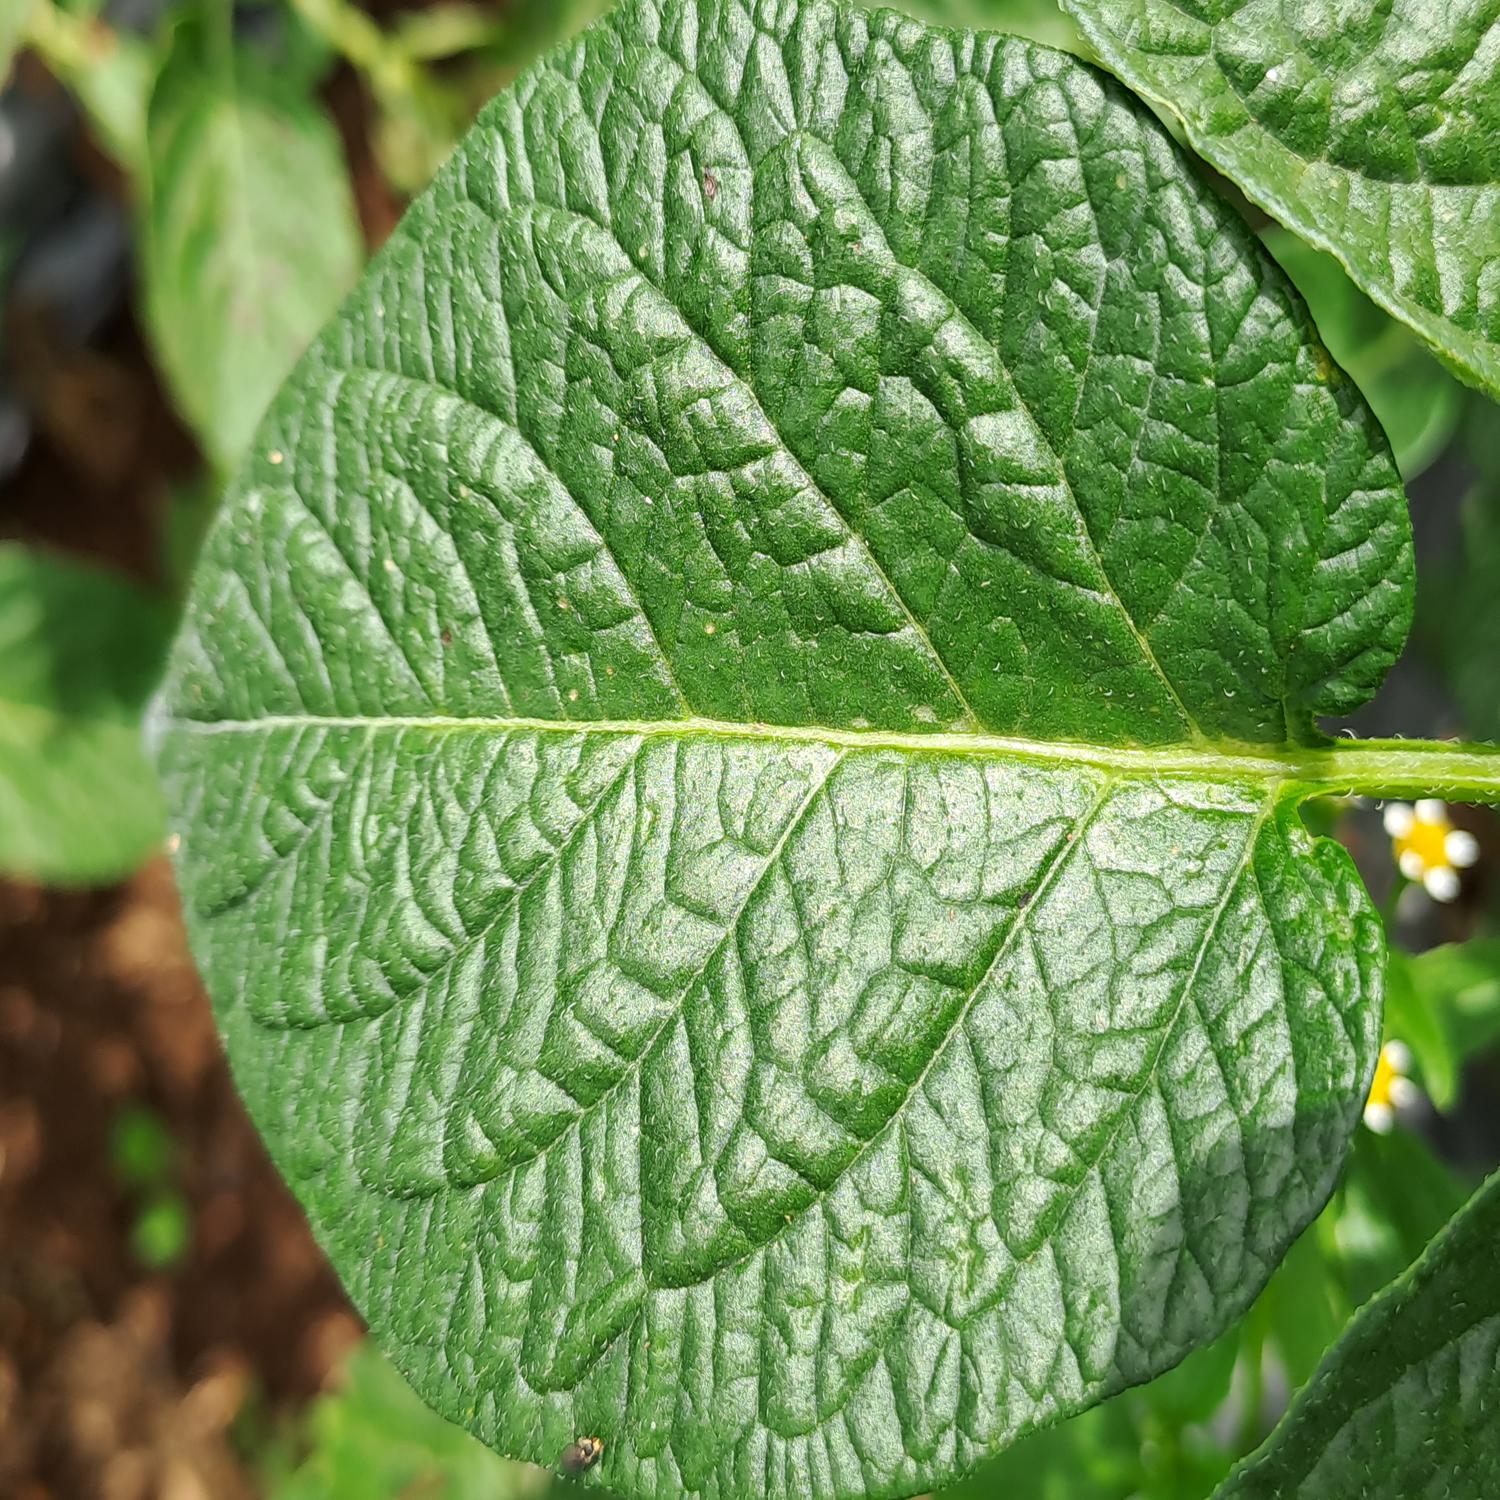
Etiqueta: Sana